Abraham Lincoln, Friend of the People

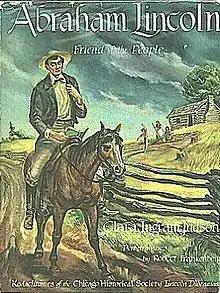
First edition

Abraham Lincoln, Friend of the People by Clara Ingram Judson is a children's book first published in 1950 which was a Newbery Honor recipient in 1951.